St. Mary's Cathedral, Madurai

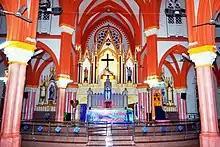
St. Mary's Cathedral, Madurai

St. Mary's Cathedral or Church of Our Lady of Dolours is a Roman Catholic church situated in Madurai, Tamil Nadu in India. This church attained the status of a Cathedral in the year 1969. It is built with two bell towers each 42 m high.